Saule Iskakova

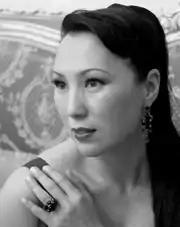

Saule Sabitovna Iskakova is a Kazakhstan-born Russian actress (voice).